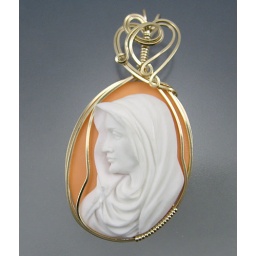
High relief in white over a salmon background